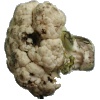
Label: Cauliflower 1